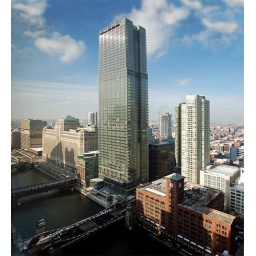
300 North LaSalle - a new office building in Chicago 785 ft (239 m) | 60 floors